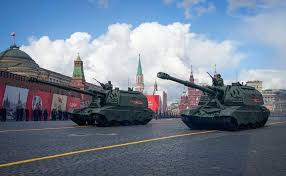
Label: 2S19_MSTA